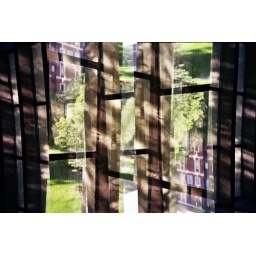
a flipped camera double exposure of windows in the U of A Biological Sciences building